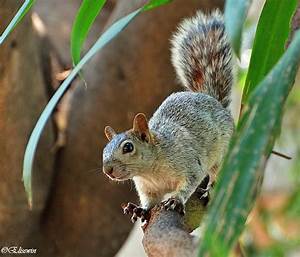
Label: squirrel